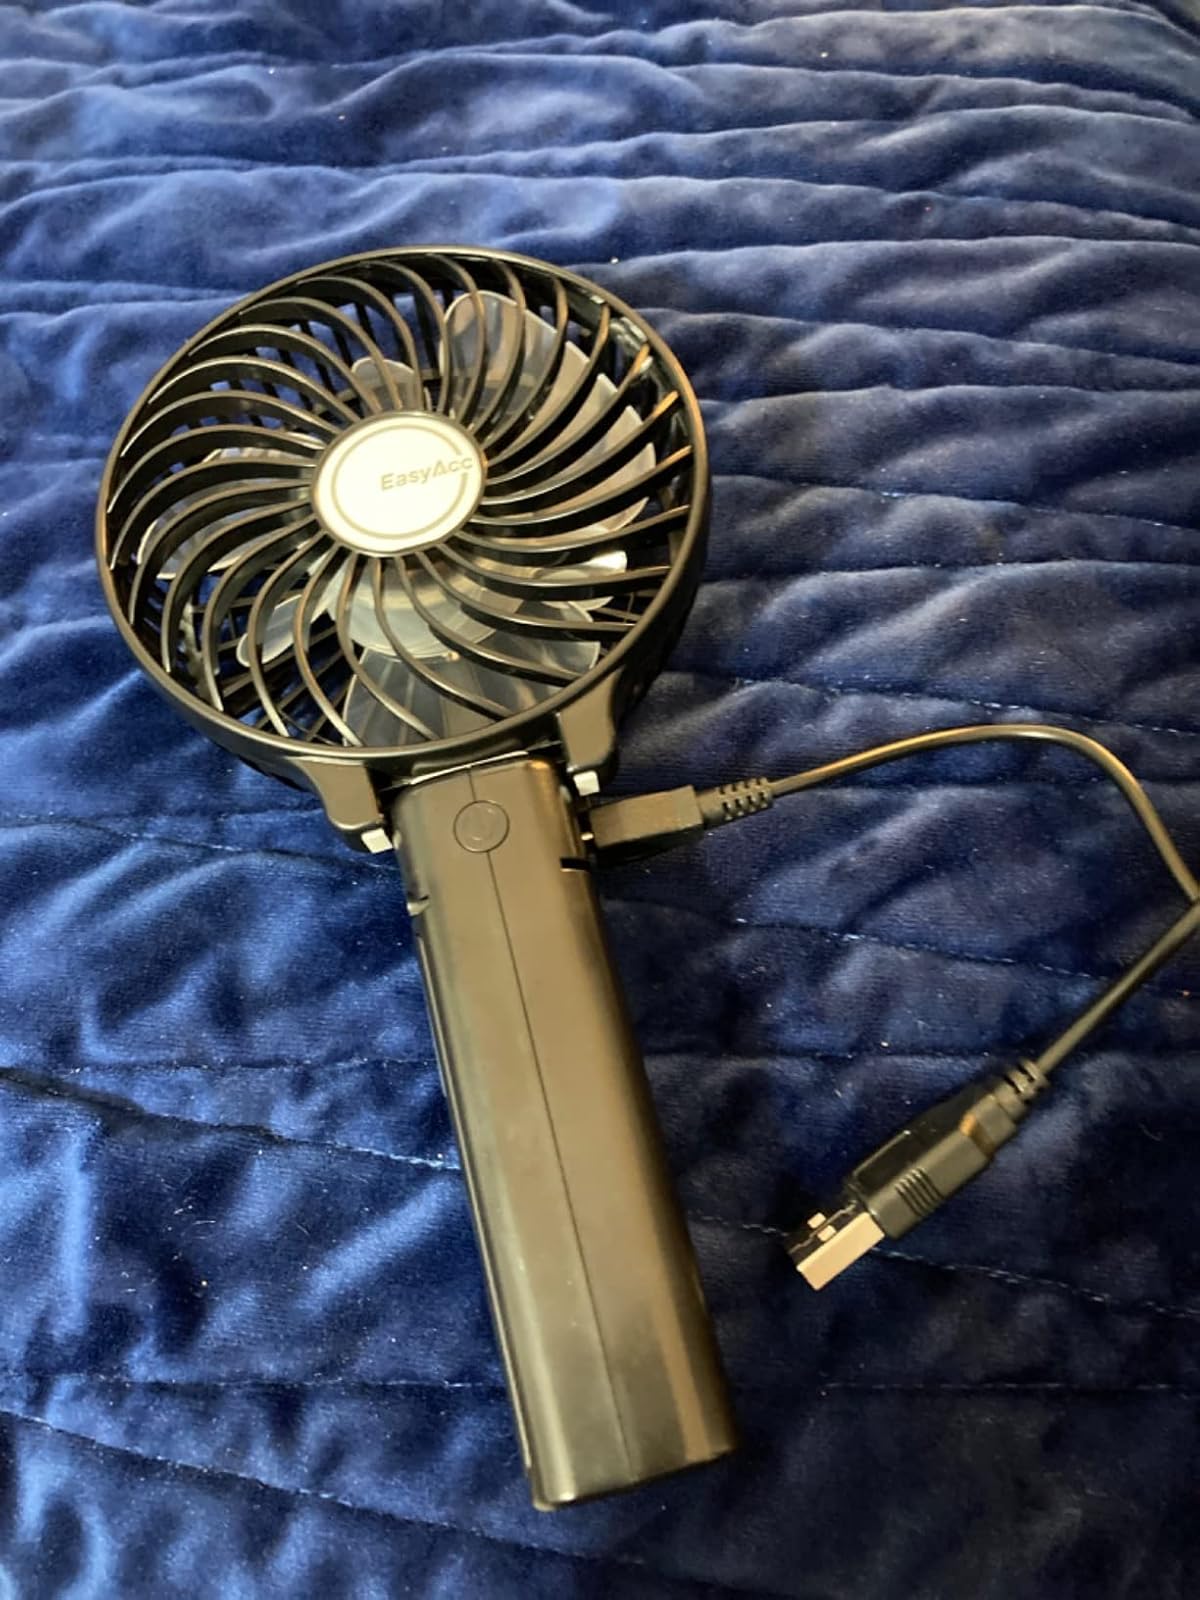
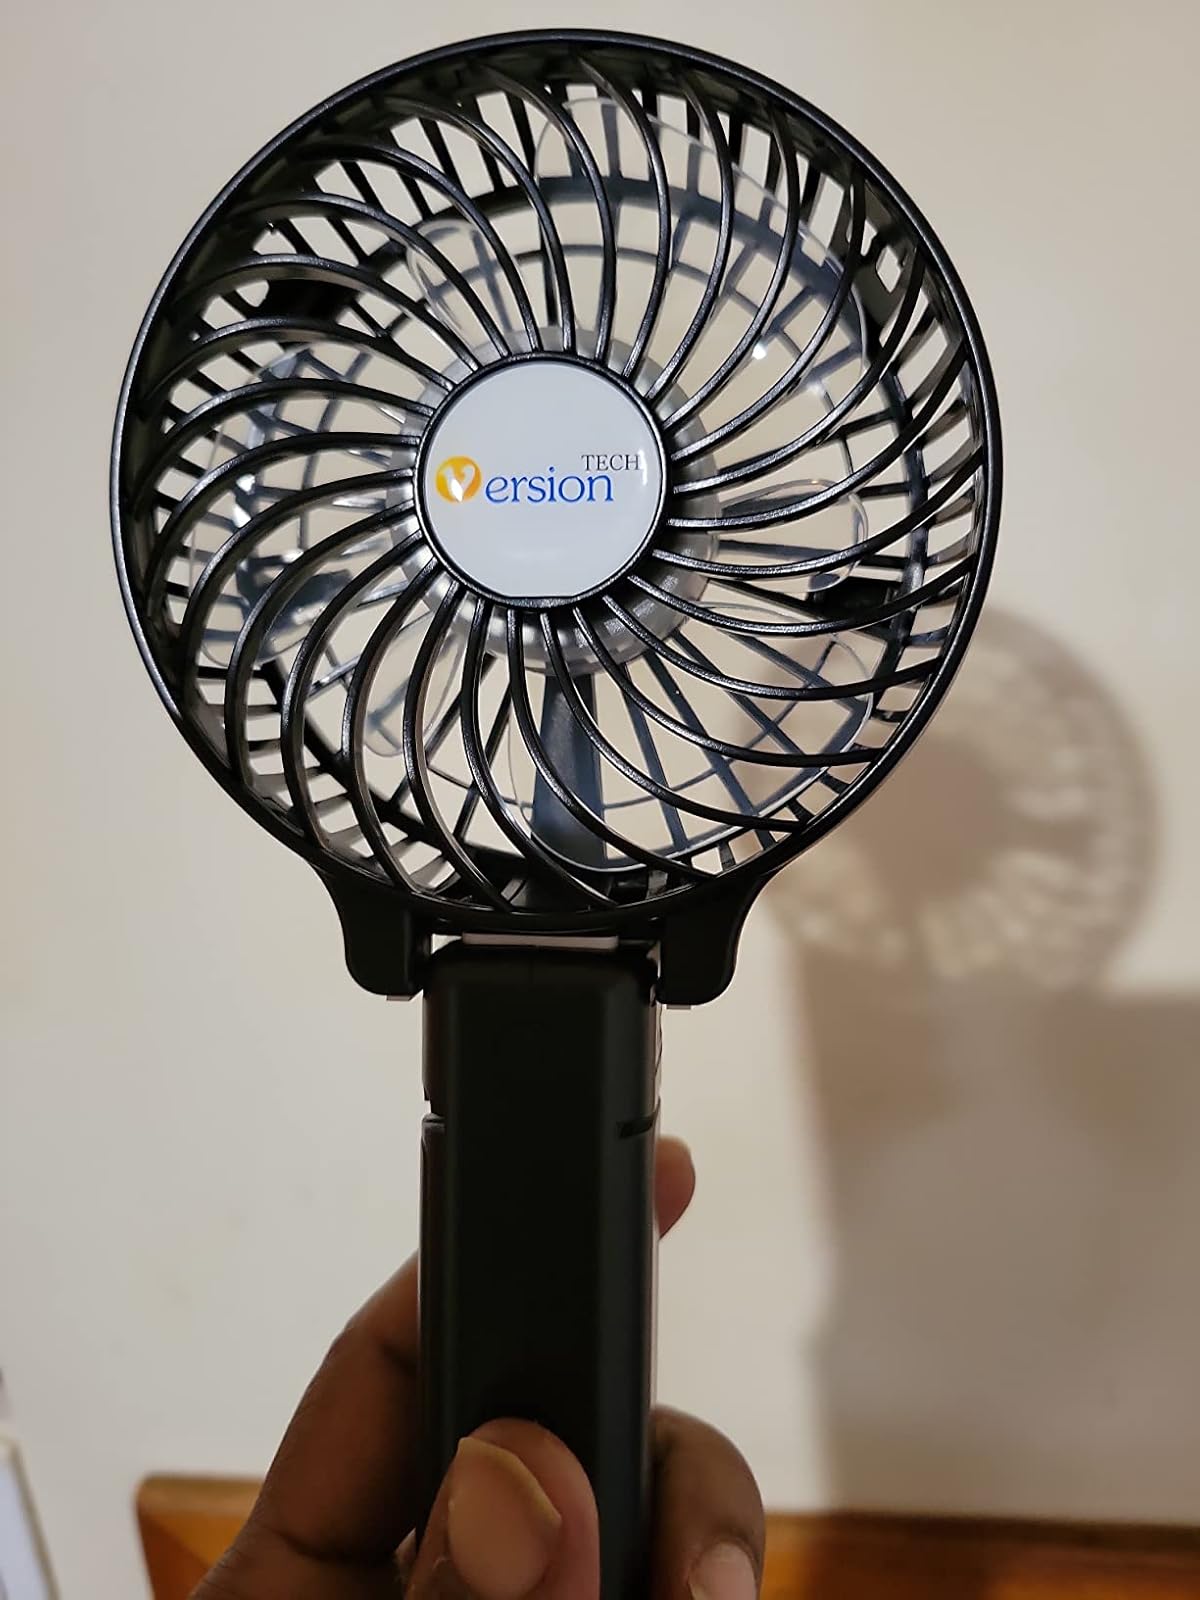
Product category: fan
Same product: no